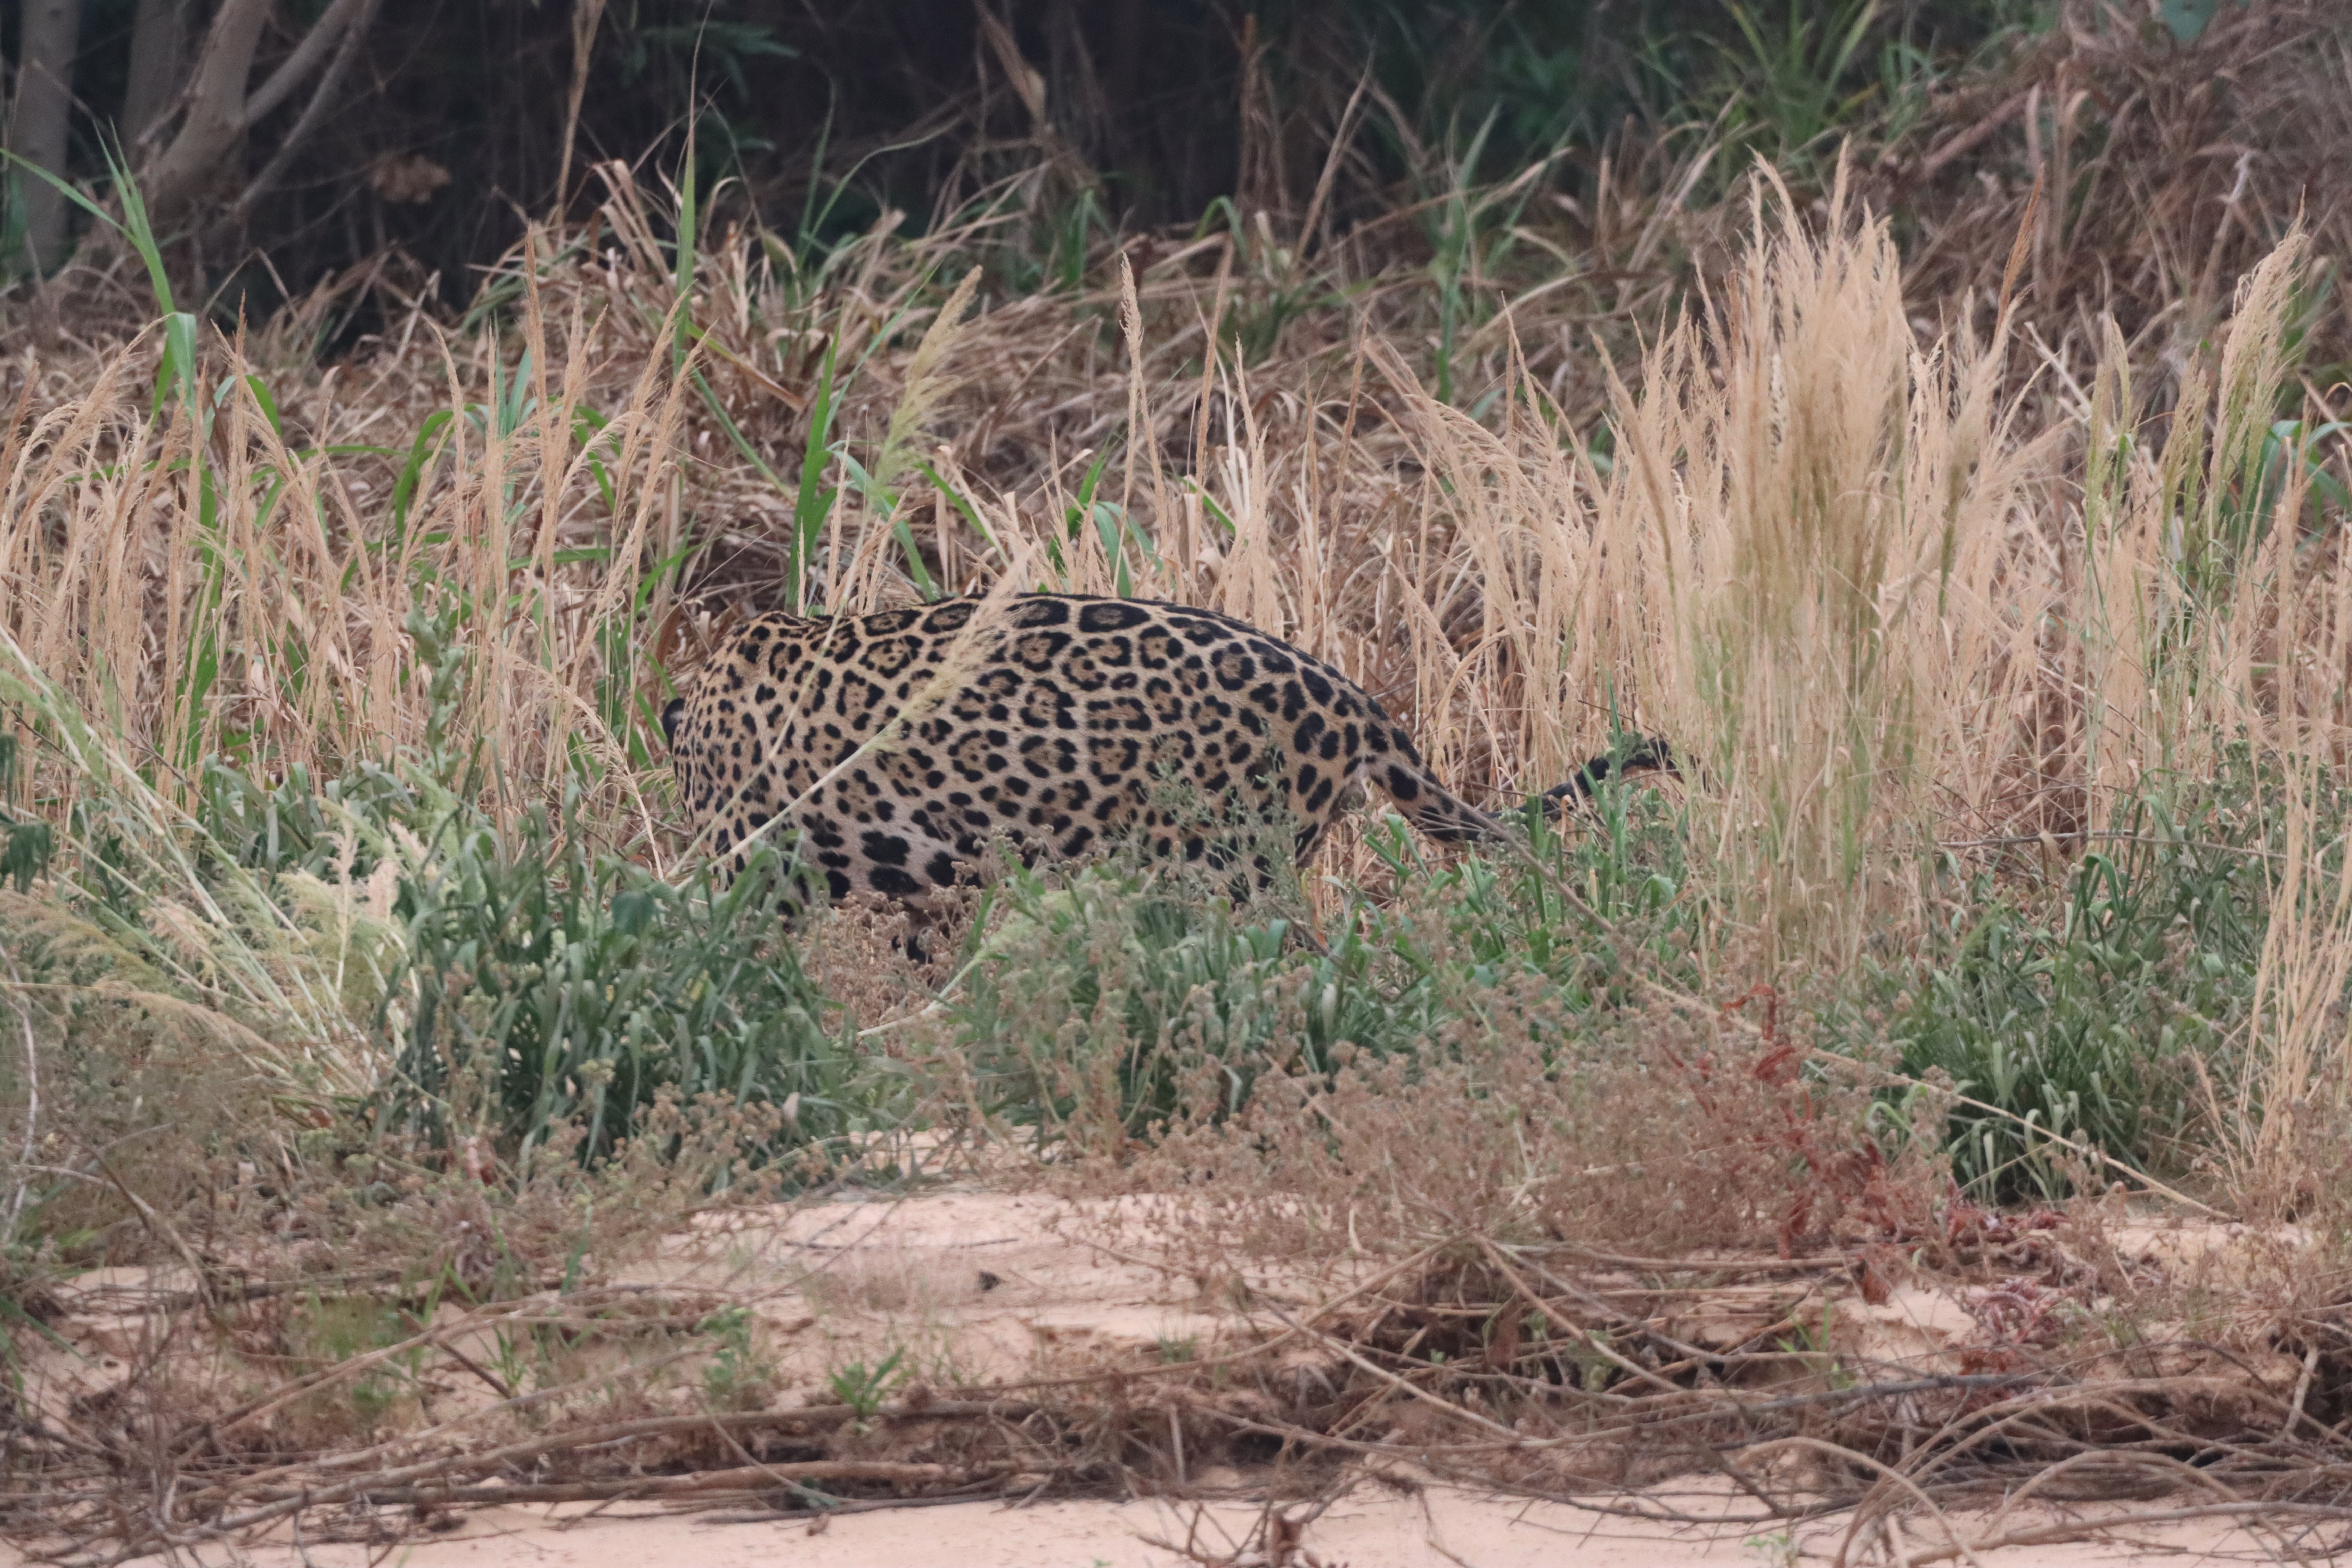
Jaguar: Akaloi